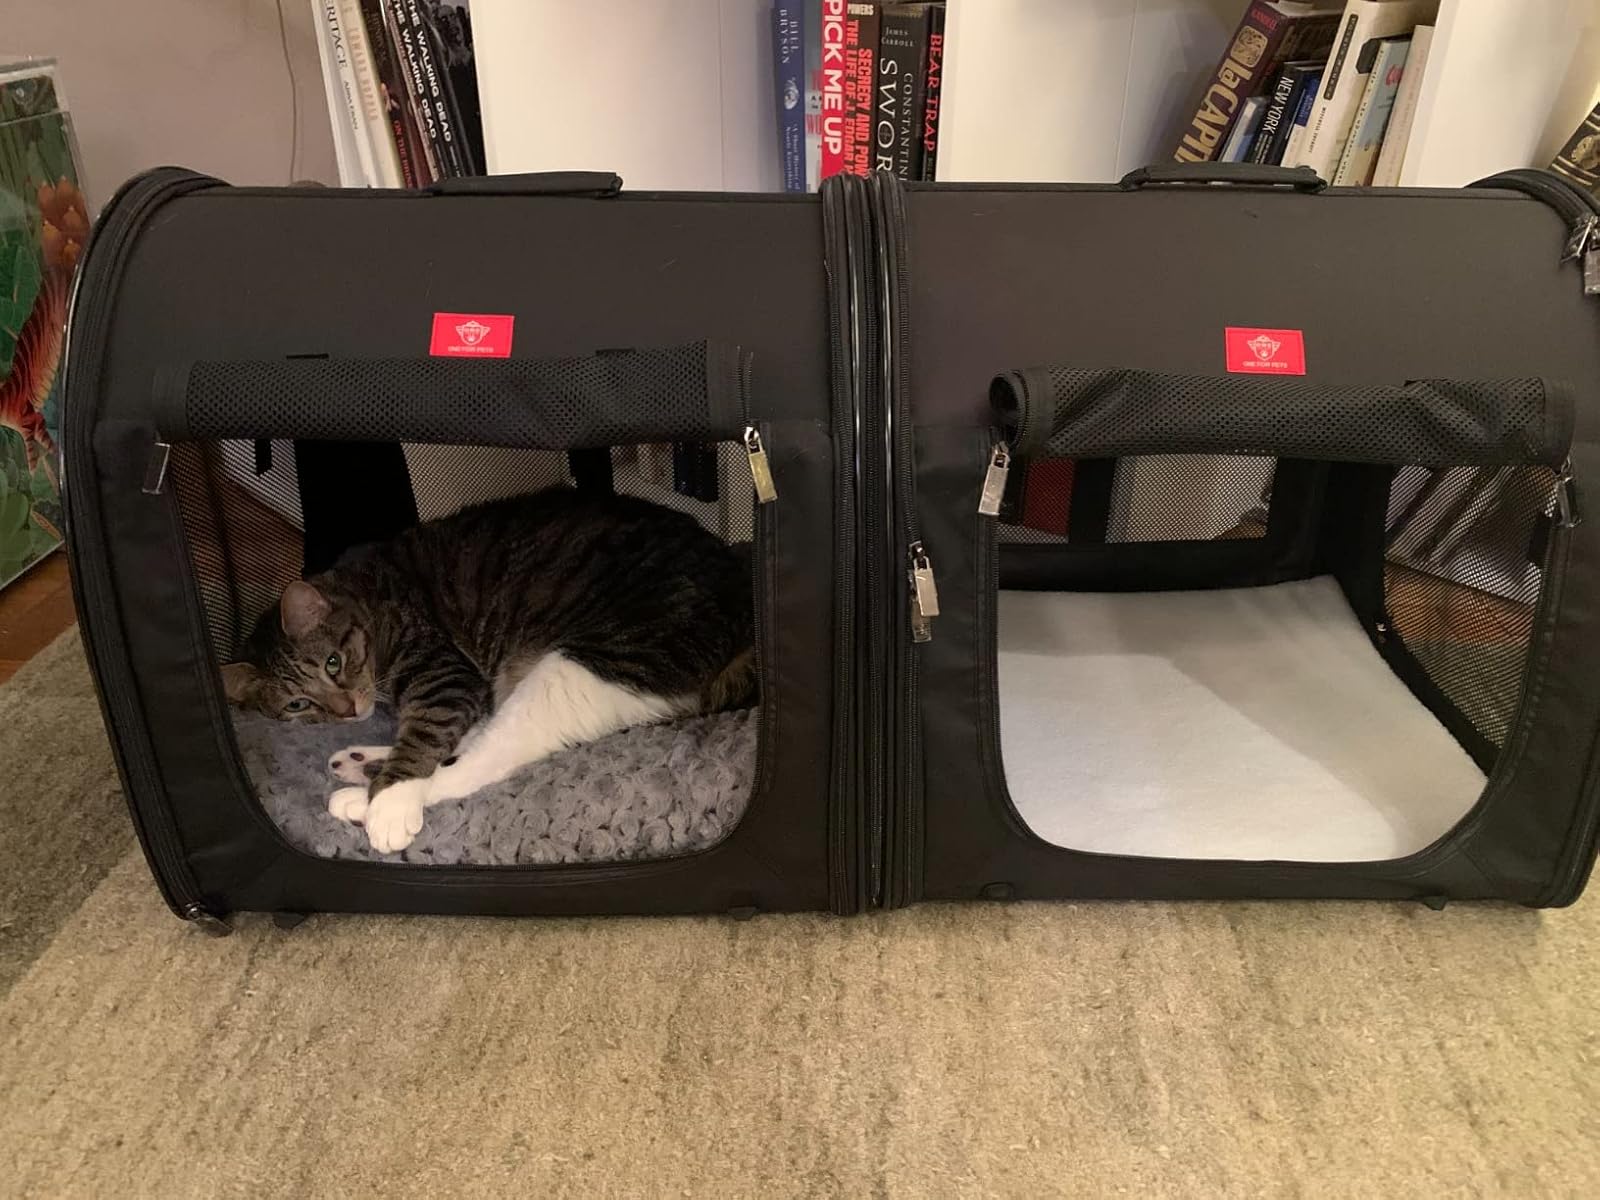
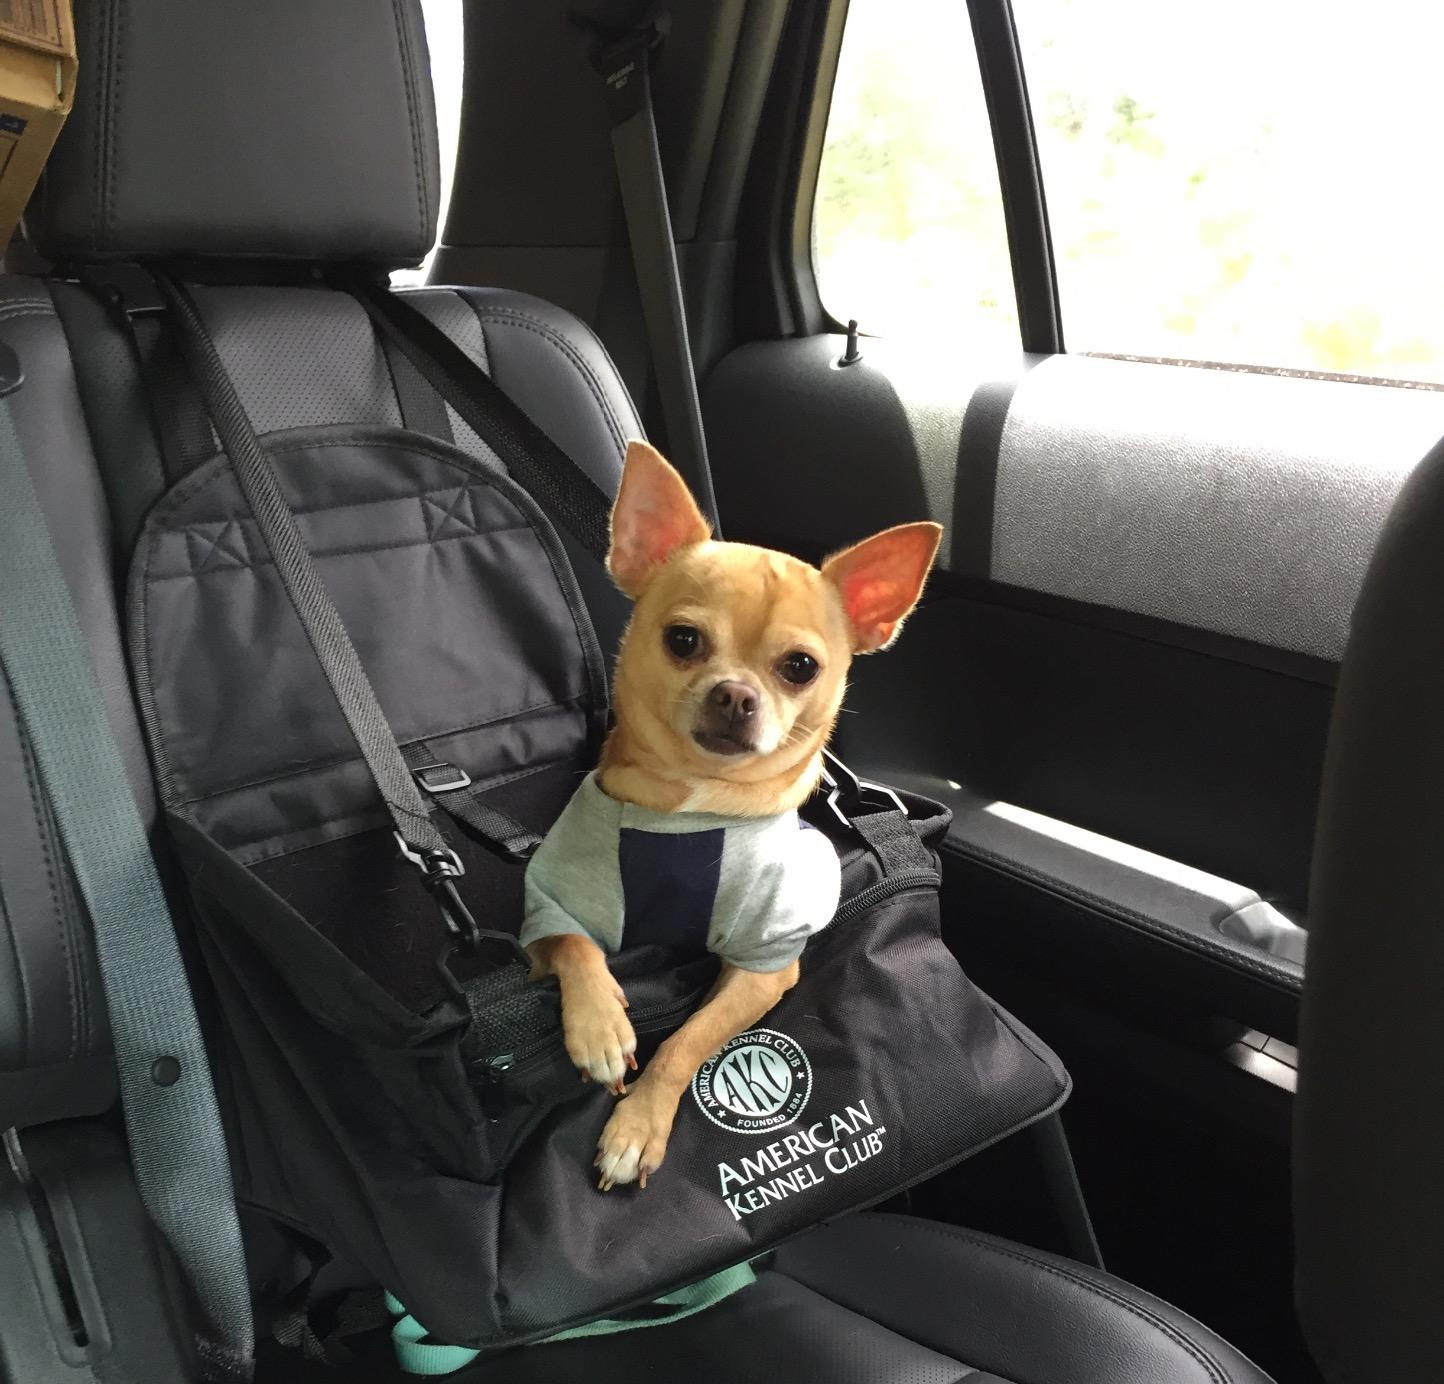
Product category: items_kennel
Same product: no